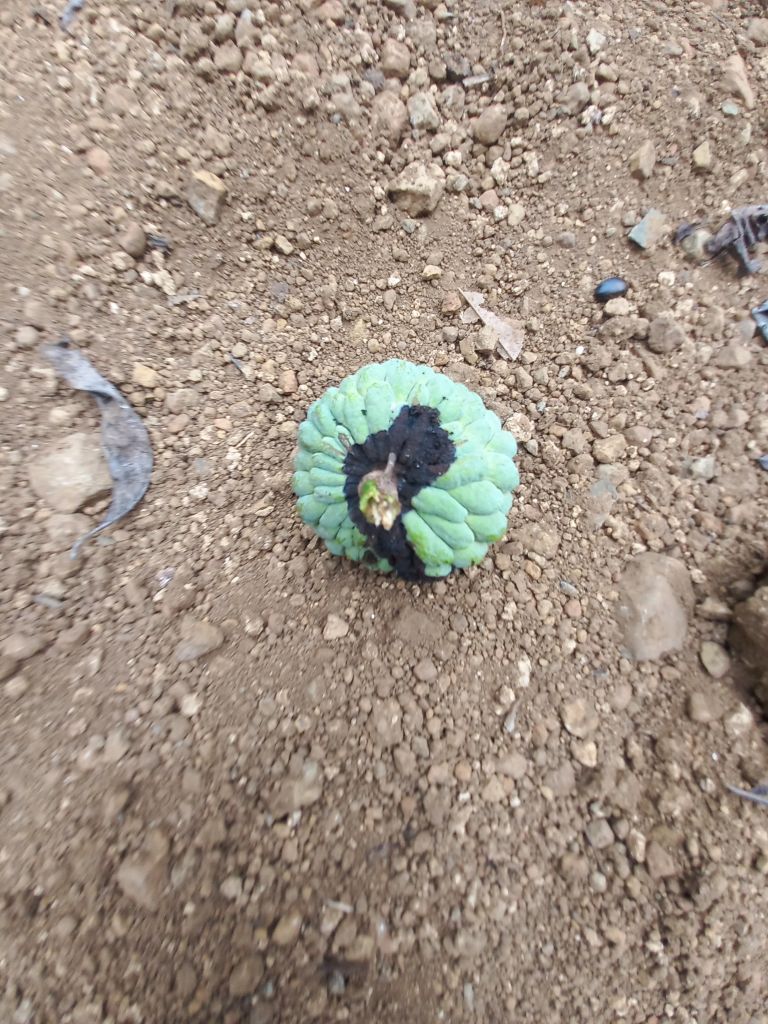
Disease label: Diplodia Rot